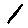
Label: 1